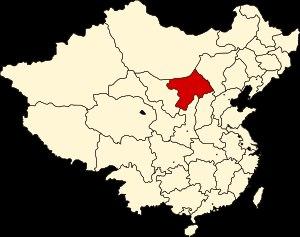
Les campagnes de Mongolie-intérieure ont lieu de 1933 à 1936 dans le cadre de l'invasion japonaise de la Mandchourie avant le début officiel de la seconde guerre sino-japonaise. En 1931, l'empire du Japon envahit le Nord-Est de la Chine et met en place l'État du Mandchoukouo, puis en 1933, l'opération Nekka détache la province du Jehol de la République de Chine.